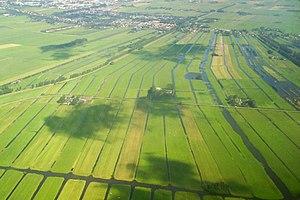
Wilnis est un village situé dans la commune néerlandaise de De Ronde Venen, dans la province d'Utrecht. Le 1ᵉʳ janvier 2004, le village comptait 6 683 habitants.